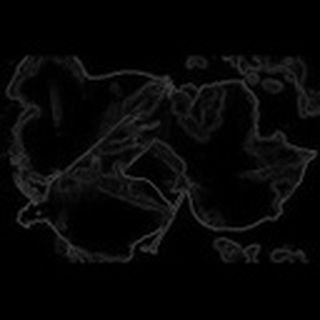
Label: cotton_target_spot